Christopher Pugsley

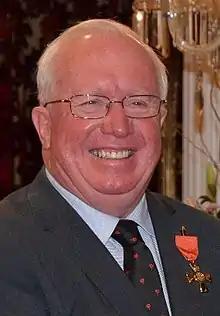
Pugsley in 2015

Christopher John Pugsley (born 1947) is a New Zealand military historian. He is published as Chris Pugsley and Christopher Pugsley.